Sky position (RA, Dec in degrees): 183.011, 22.277
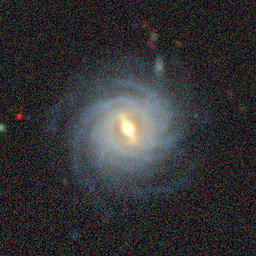
Galaxy morphology: Barred Spiral Galaxies